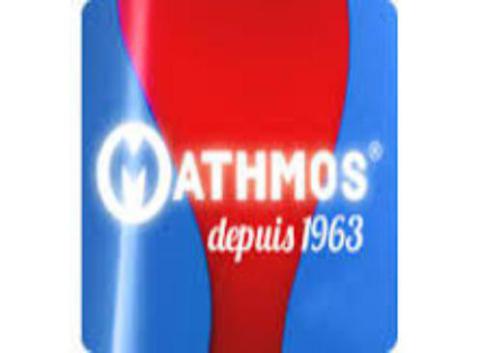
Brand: mathmos
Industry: Necessities